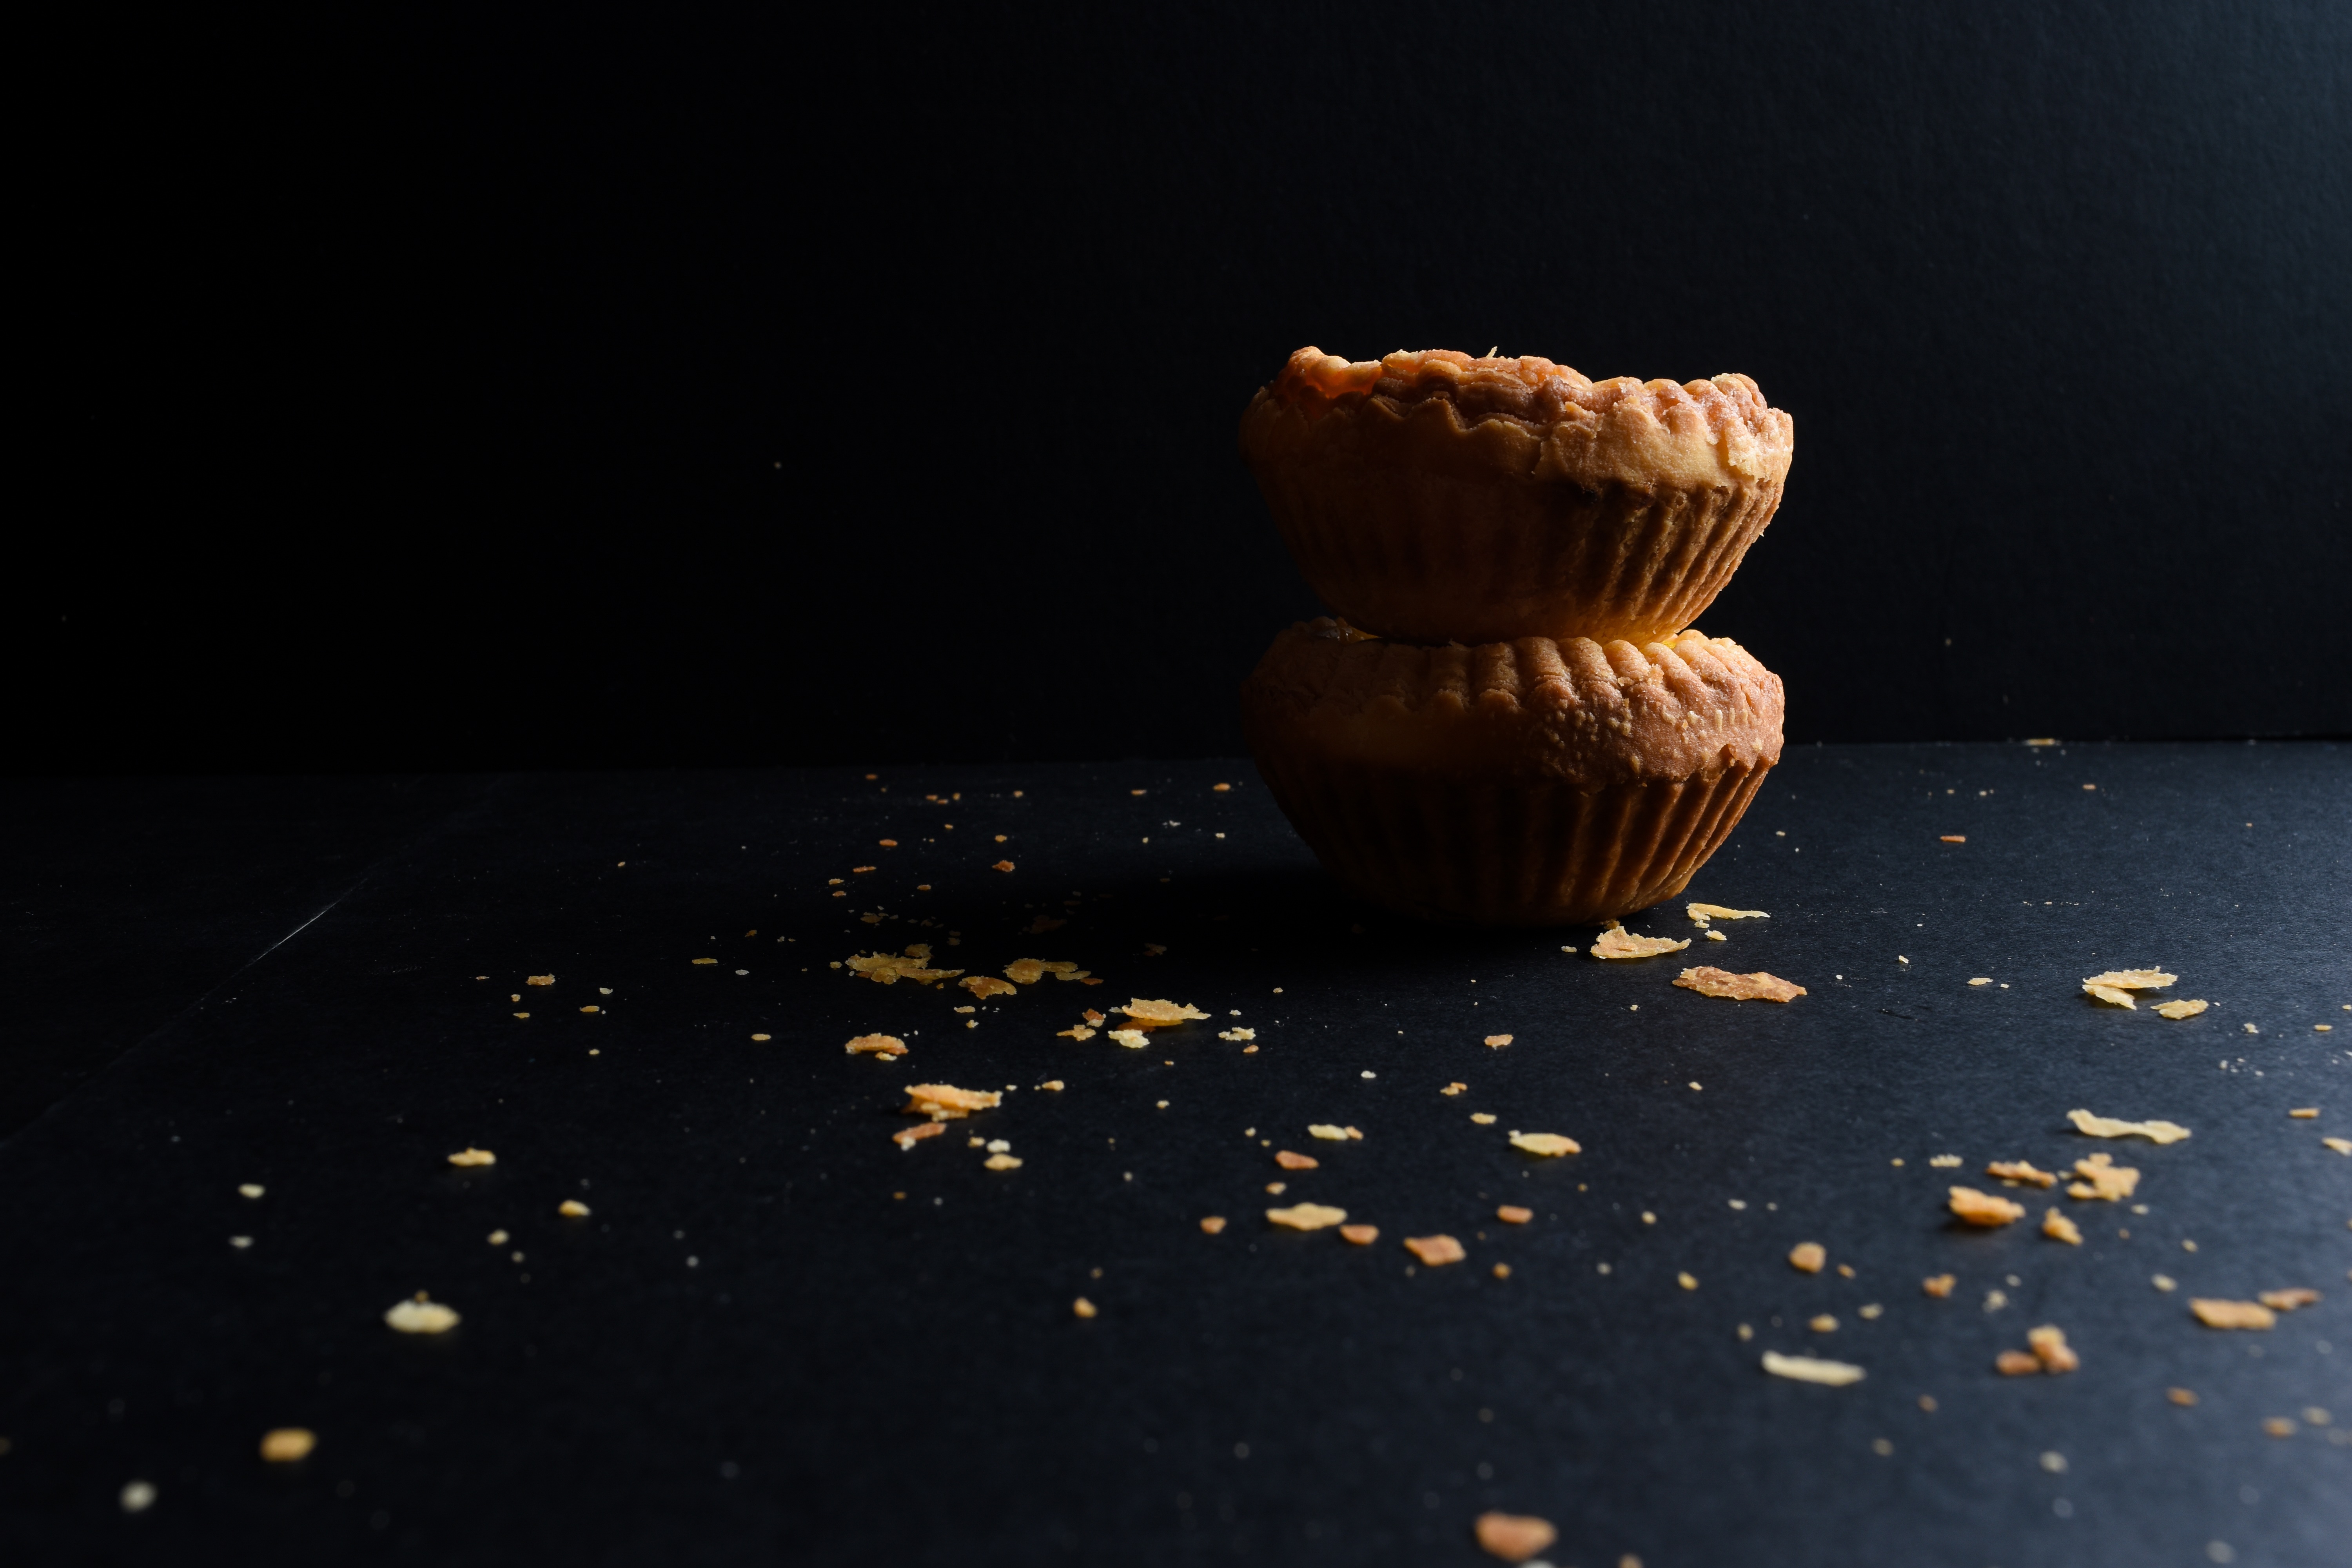
hand, light, wood, reflection, color, darkness, black, macro photography